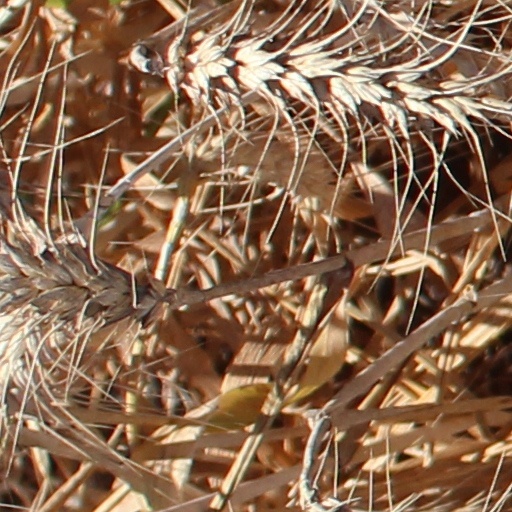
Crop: wheat